Gengo Hyakutake

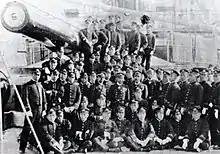
Candidate crew for "Japanese cruiser Itsukushima" during Training Fleet. The left end of the front row is Hyakutake, the senior candidate.

Born to a low-ranking samurai of Saga Domain, Hyakutake's elder brother Saburō Hyakutake was an admiral in the Imperial Japanese Navy, and his younger brother Harukichi Hyakutake was a general in the Imperial Japanese Army. Initially destined for a career in agriculture, he instead decided to follow his elder brother Kōji's desire for a naval career after Kōji's premature death due to illness.